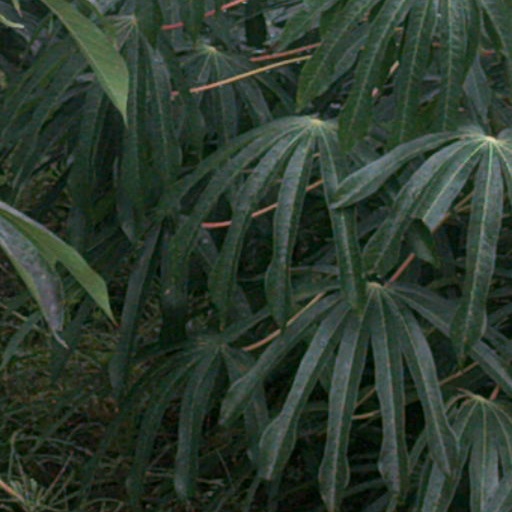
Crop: cassava